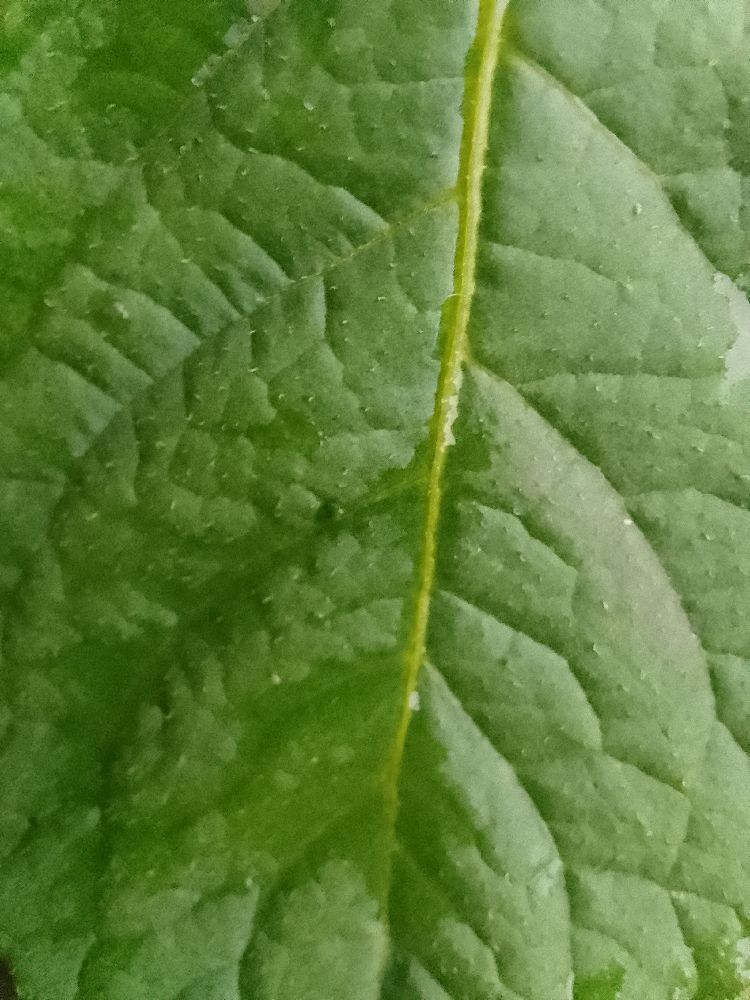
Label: Healthy